Utahraptor

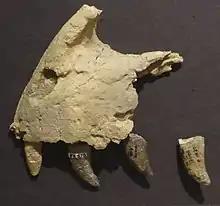
Premaxilla of BYU 7510 14585

The first specimens of "Utahraptor" were found in 1975 by Jim Jensen in the Dalton Wells Quarry of Utah, near the town of Moab, but did not receive much attention. After a find of a large claw by Carl Limone in October 1991, James Kirkland, Robert Gaston and Donald Burge uncovered further remains of "Utahraptor" in 1991 in the Gaston Quarry in Grand County, Utah, within the Yellow Cat and Poison Strip members of the Cedar Mountain Formation. The holotype of "Utahraptor", CEUM 184v.86, consists of a second pedal ungual, with potentially assigned elements from other specimens: pedal ungual CEUM 184v.294, tibia CEUM 184v.260 and premaxilla CEUM 184v.400. The holotype is housed in the paleontology collections of the Prehistoric Museum at Utah State University Eastern. Brigham Young University, the depository of Jensen's finds, currently houses the largest collection of "Utahraptor" fossils.